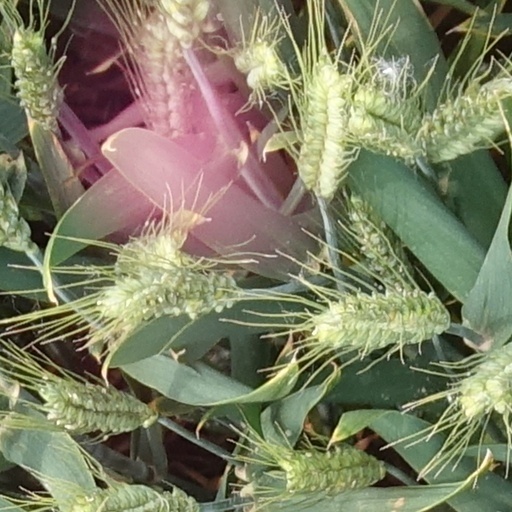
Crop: wheat